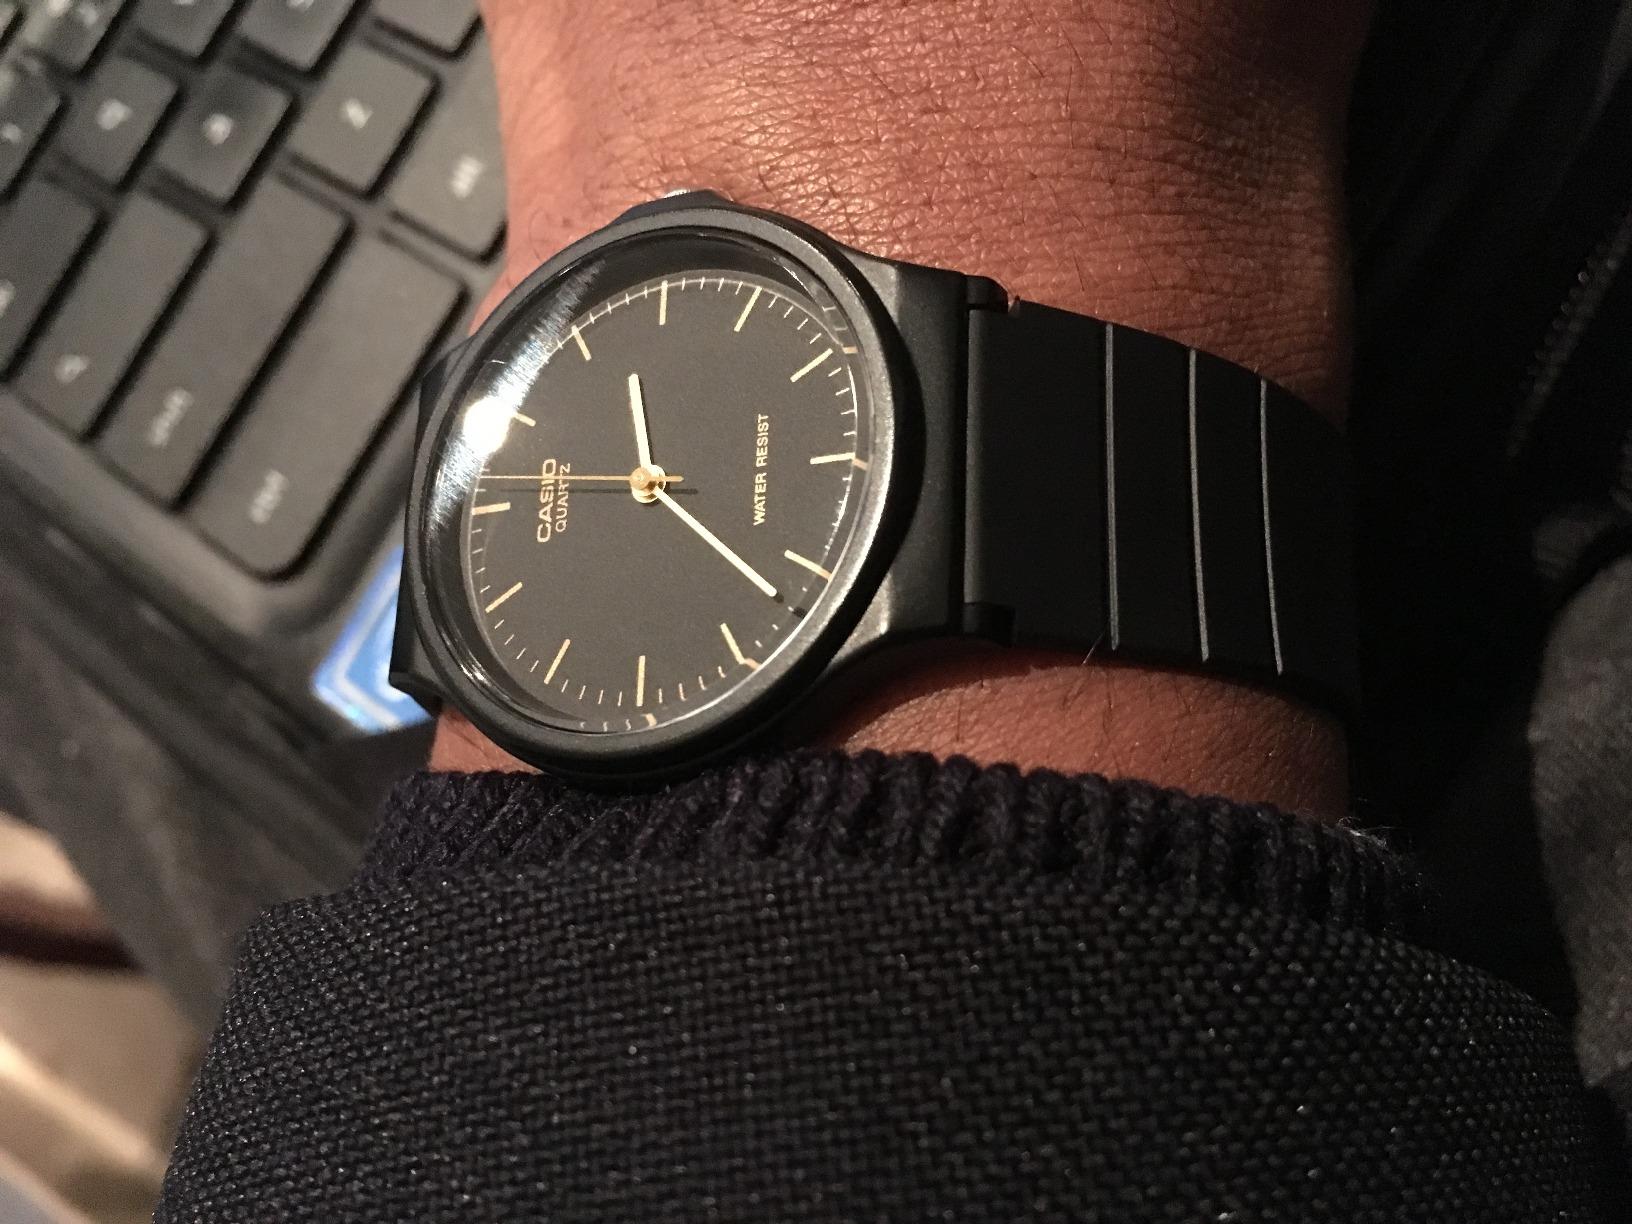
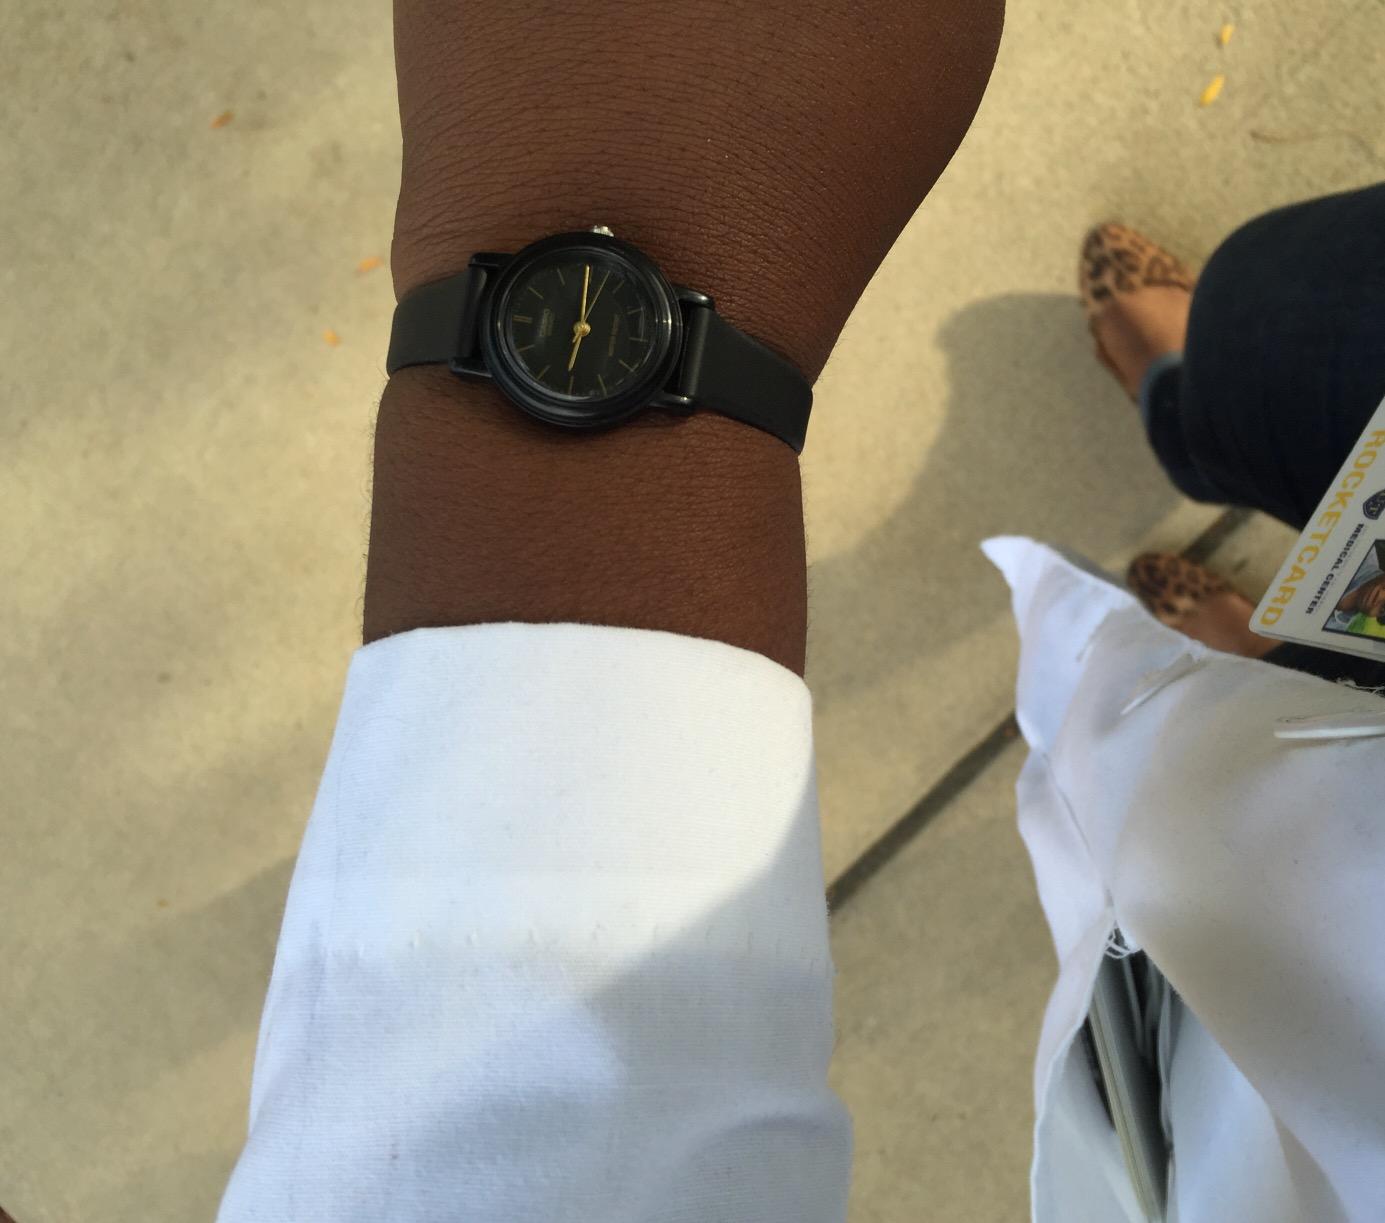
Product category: accessories_watch
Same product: no